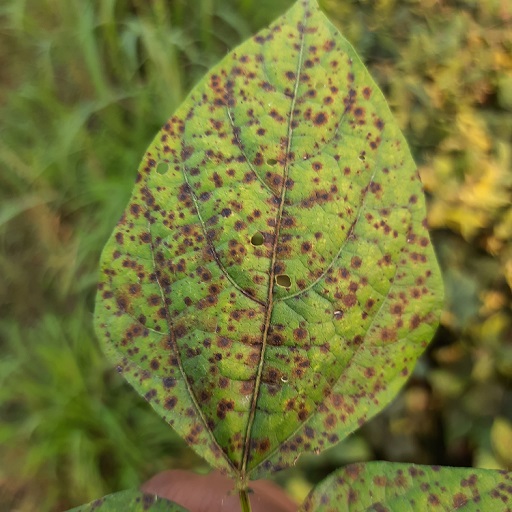
Label: Anthracnose